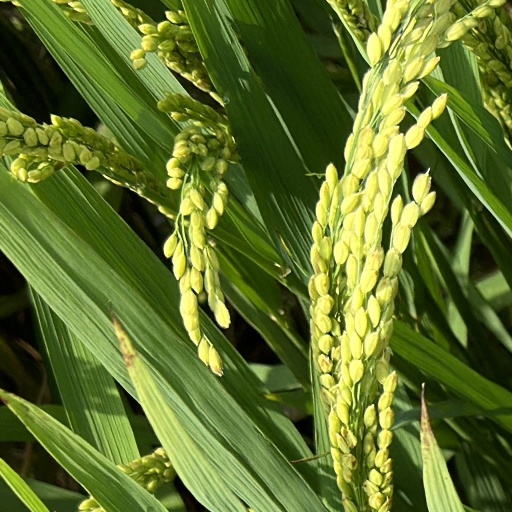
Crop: rice